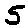
Label: 5